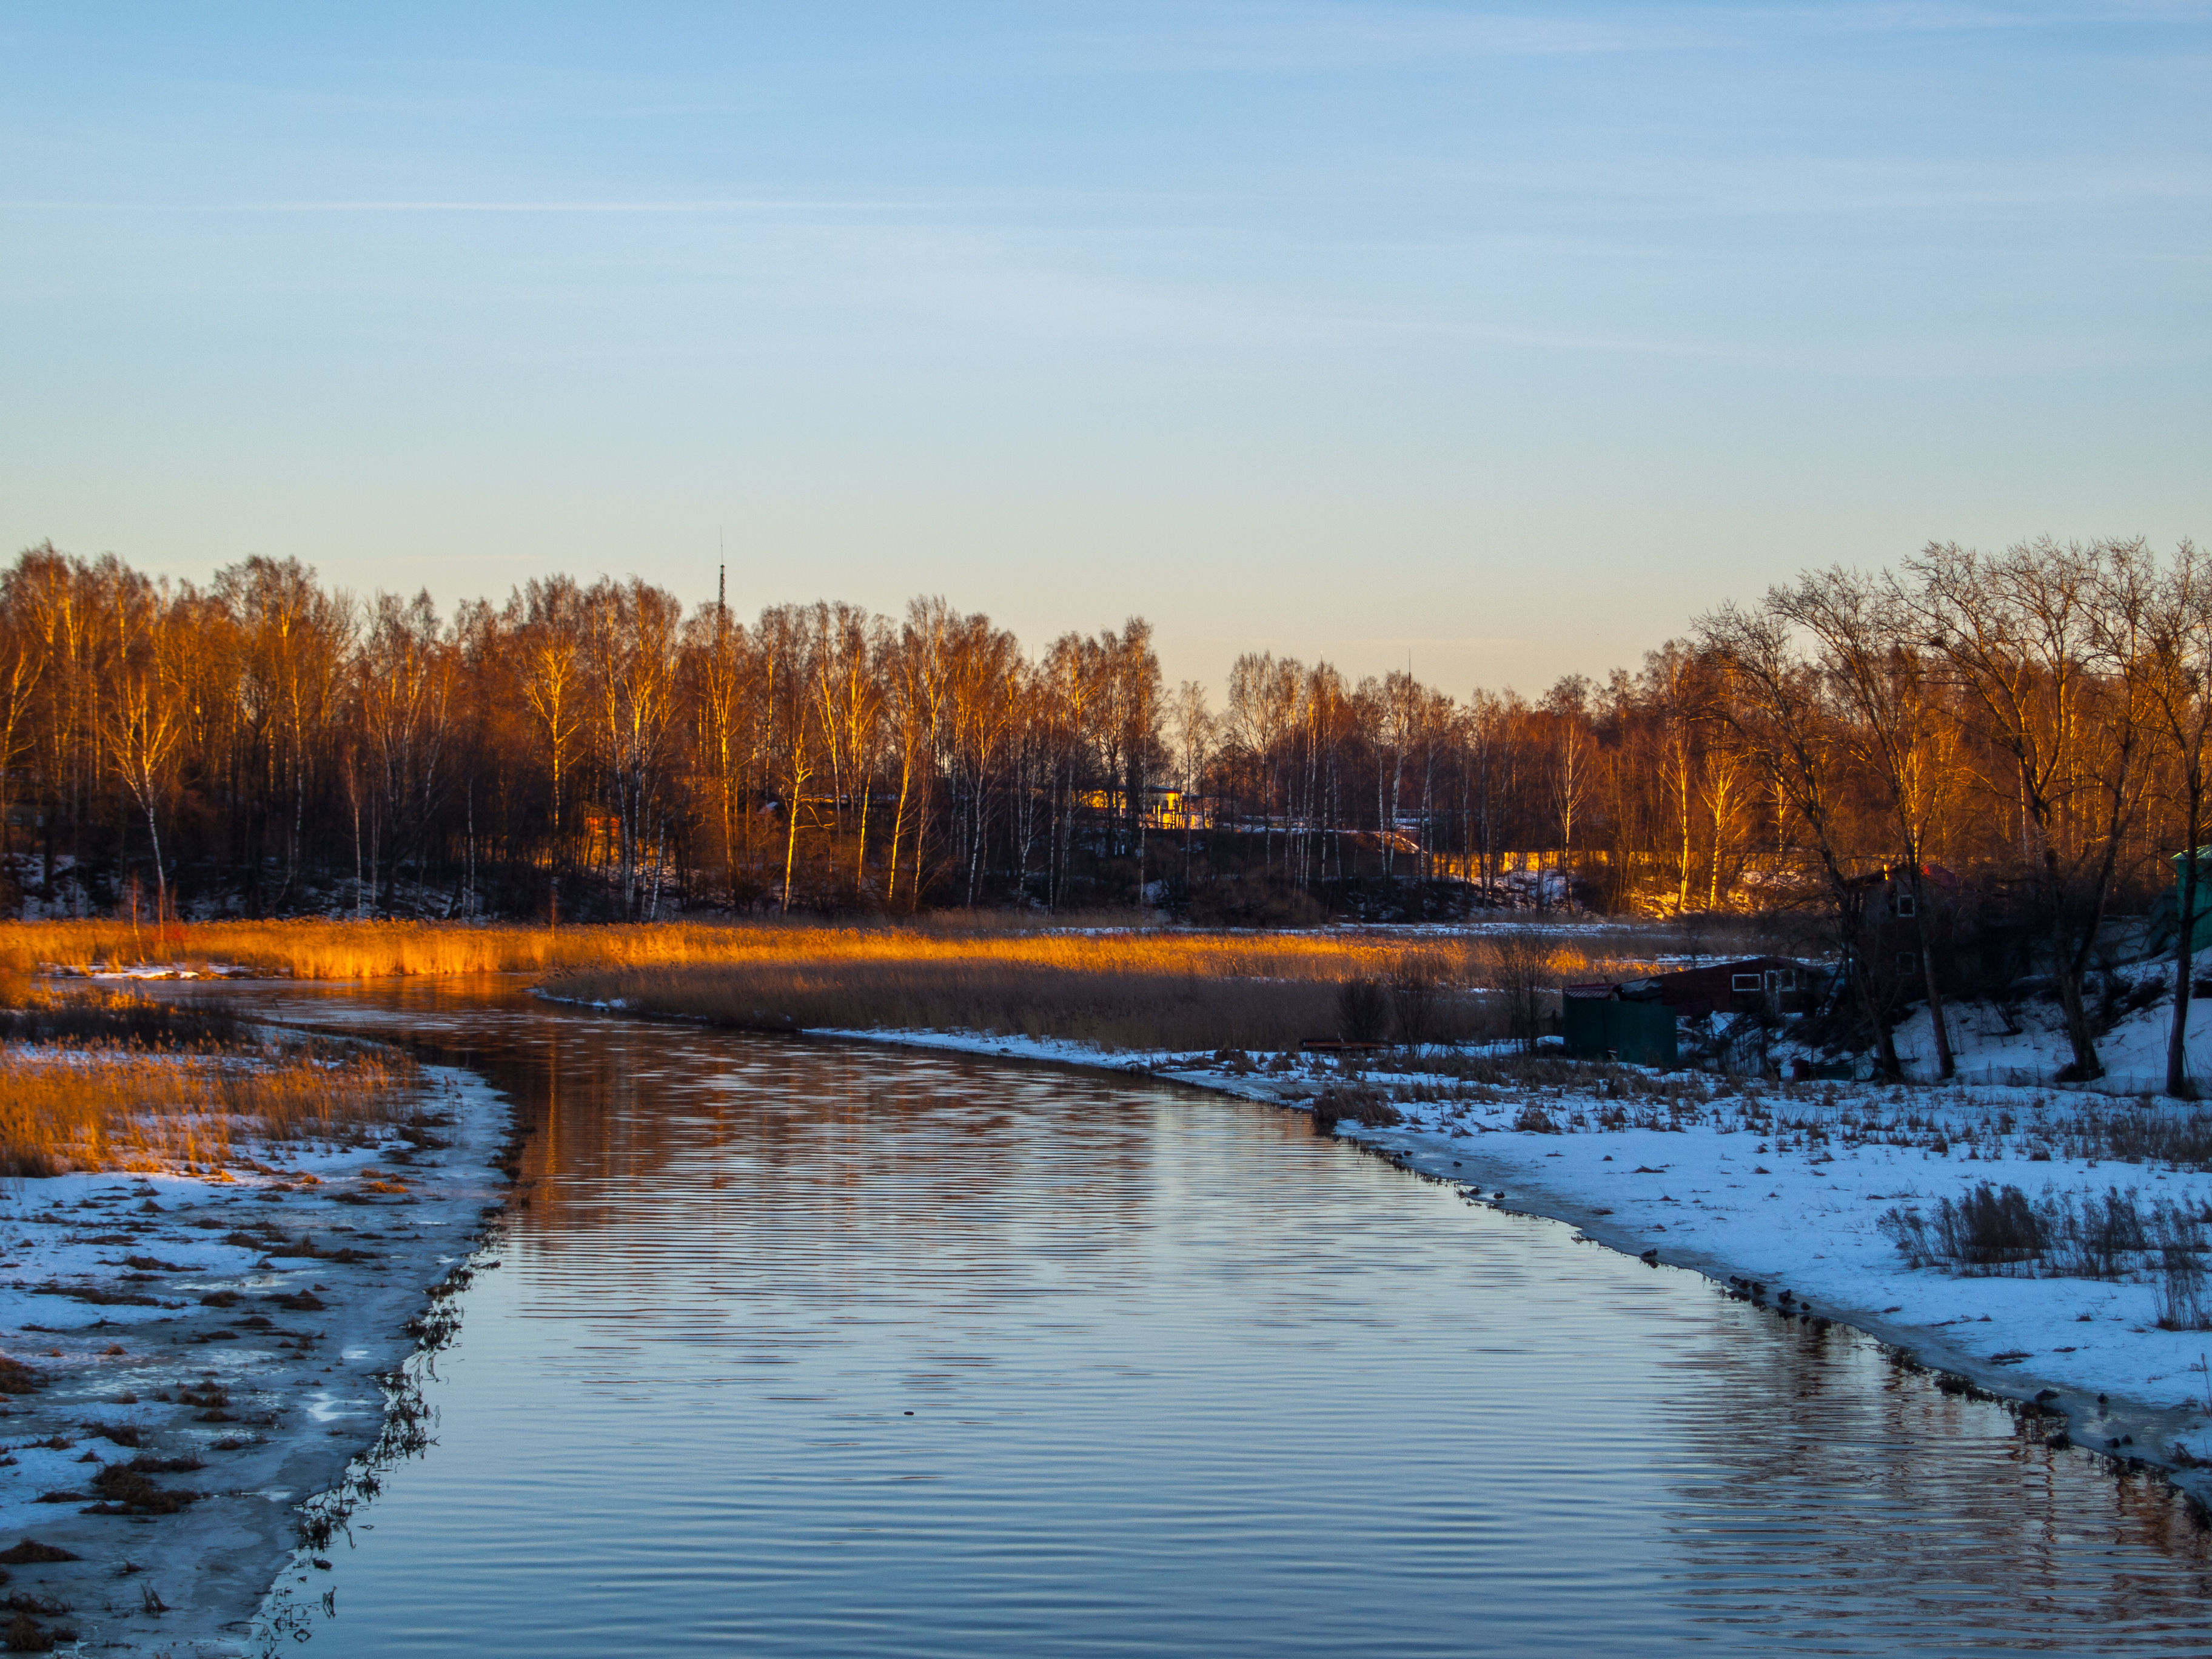
images, water, sky, cloud, plant, water resources, ecoregion, natural landscape, tree, fluvial landforms of streams, lake, lacustrine plain, watercourse, bank, freezing, grass, snow, horizon, landscape, dusk, plain, rural area, waterway, tidal marsh, riparian zone, forest, calm, wetland, wildlife, reservoir, twig, grassland, winter, marsh, creek, reflection, stream, Freshwater marsh, loch, salt marsh, frost, lake district, bog, evening, floodplain, fen, pond, channel, autumn, deciduous, riparian forest, inlet, swamp, bayou, symmetry, river, tundra